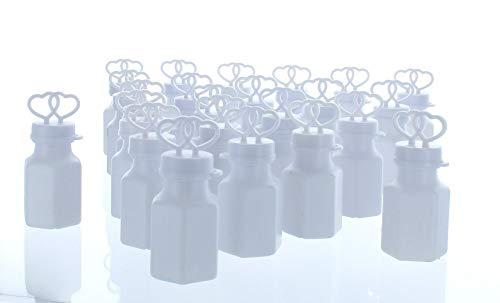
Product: Rhode Island Novelty 1 Bubbles, 72, White
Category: Toys & Games | Sports & Outdoor Play | Bubbles
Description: bubbles.
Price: $13.95
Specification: ProductDimensions:2x1x1inches|ItemWeight:0.96ounces|ShippingWeight:4.15pounds(Viewshippingratesandpolicies)|Manufacturer:RhodeIslandNovelty|ASIN:B00ESL9N14|Itemmodelnumber:1|DatefirstlistedonAmazon:August26,2013